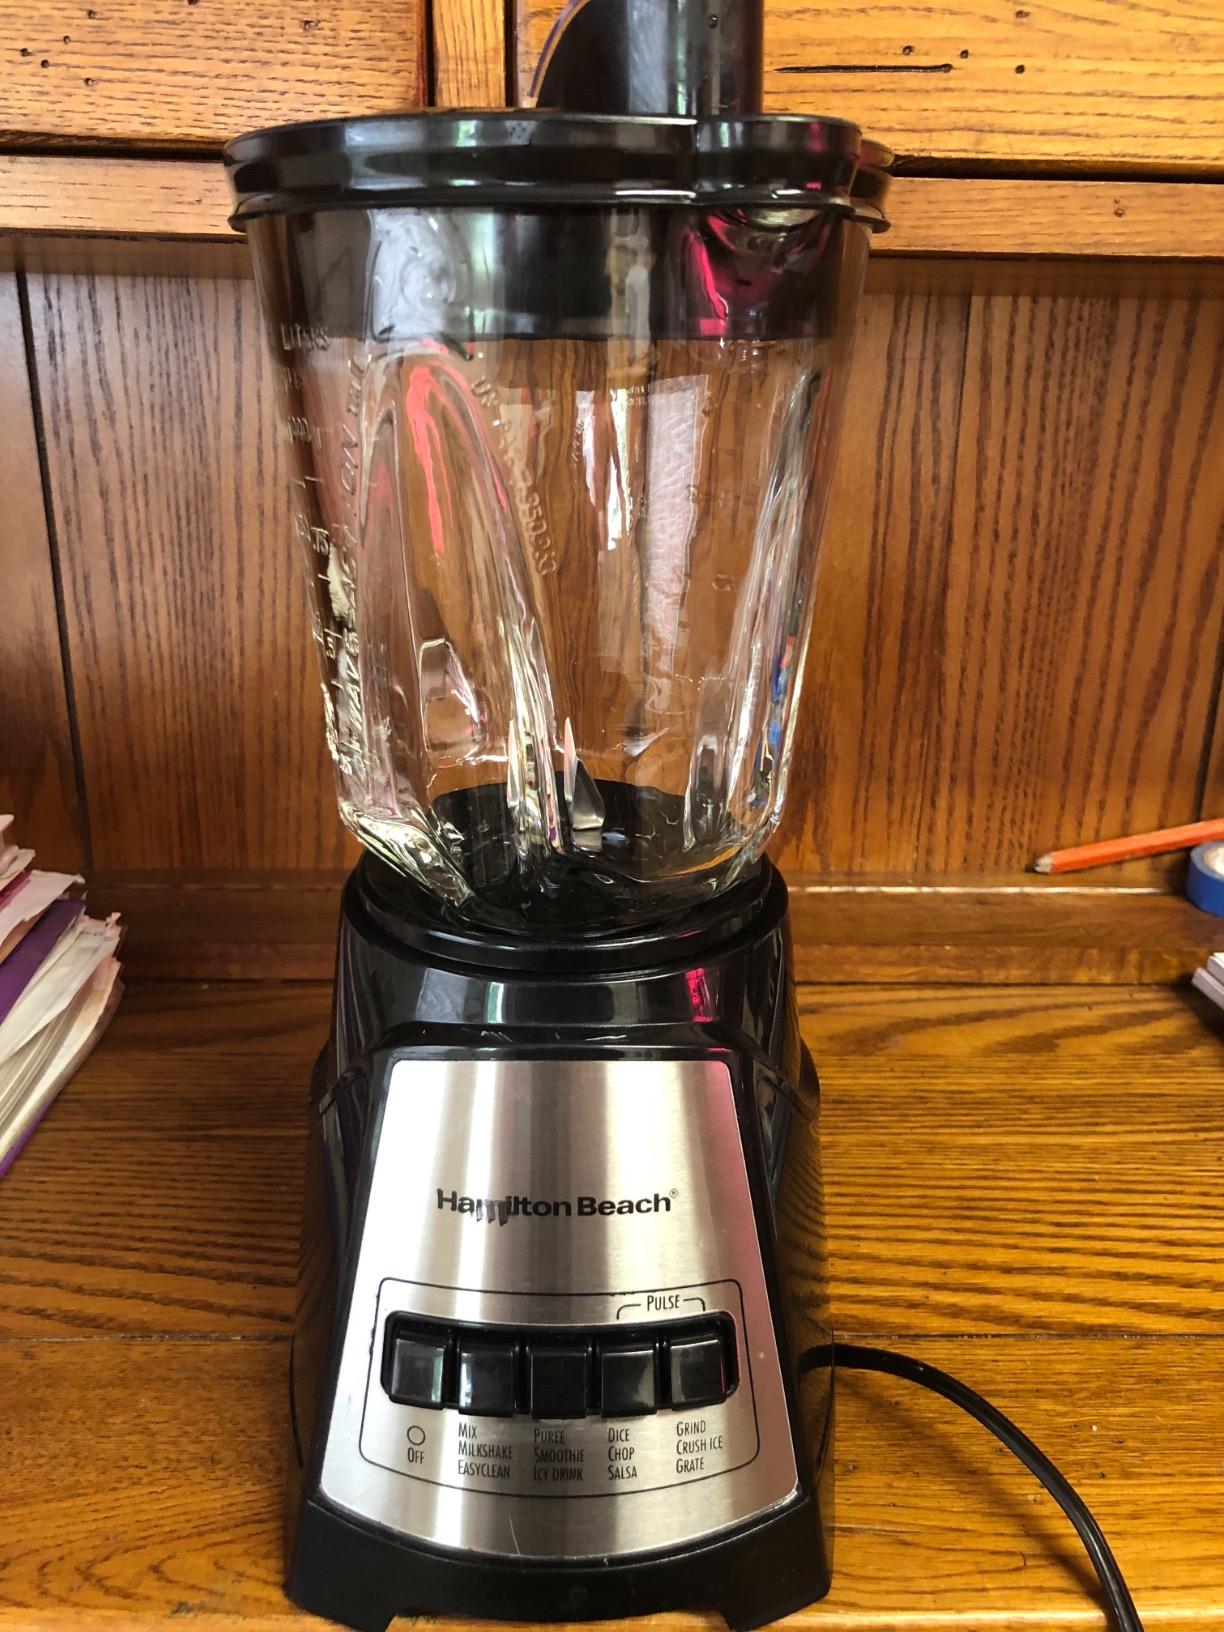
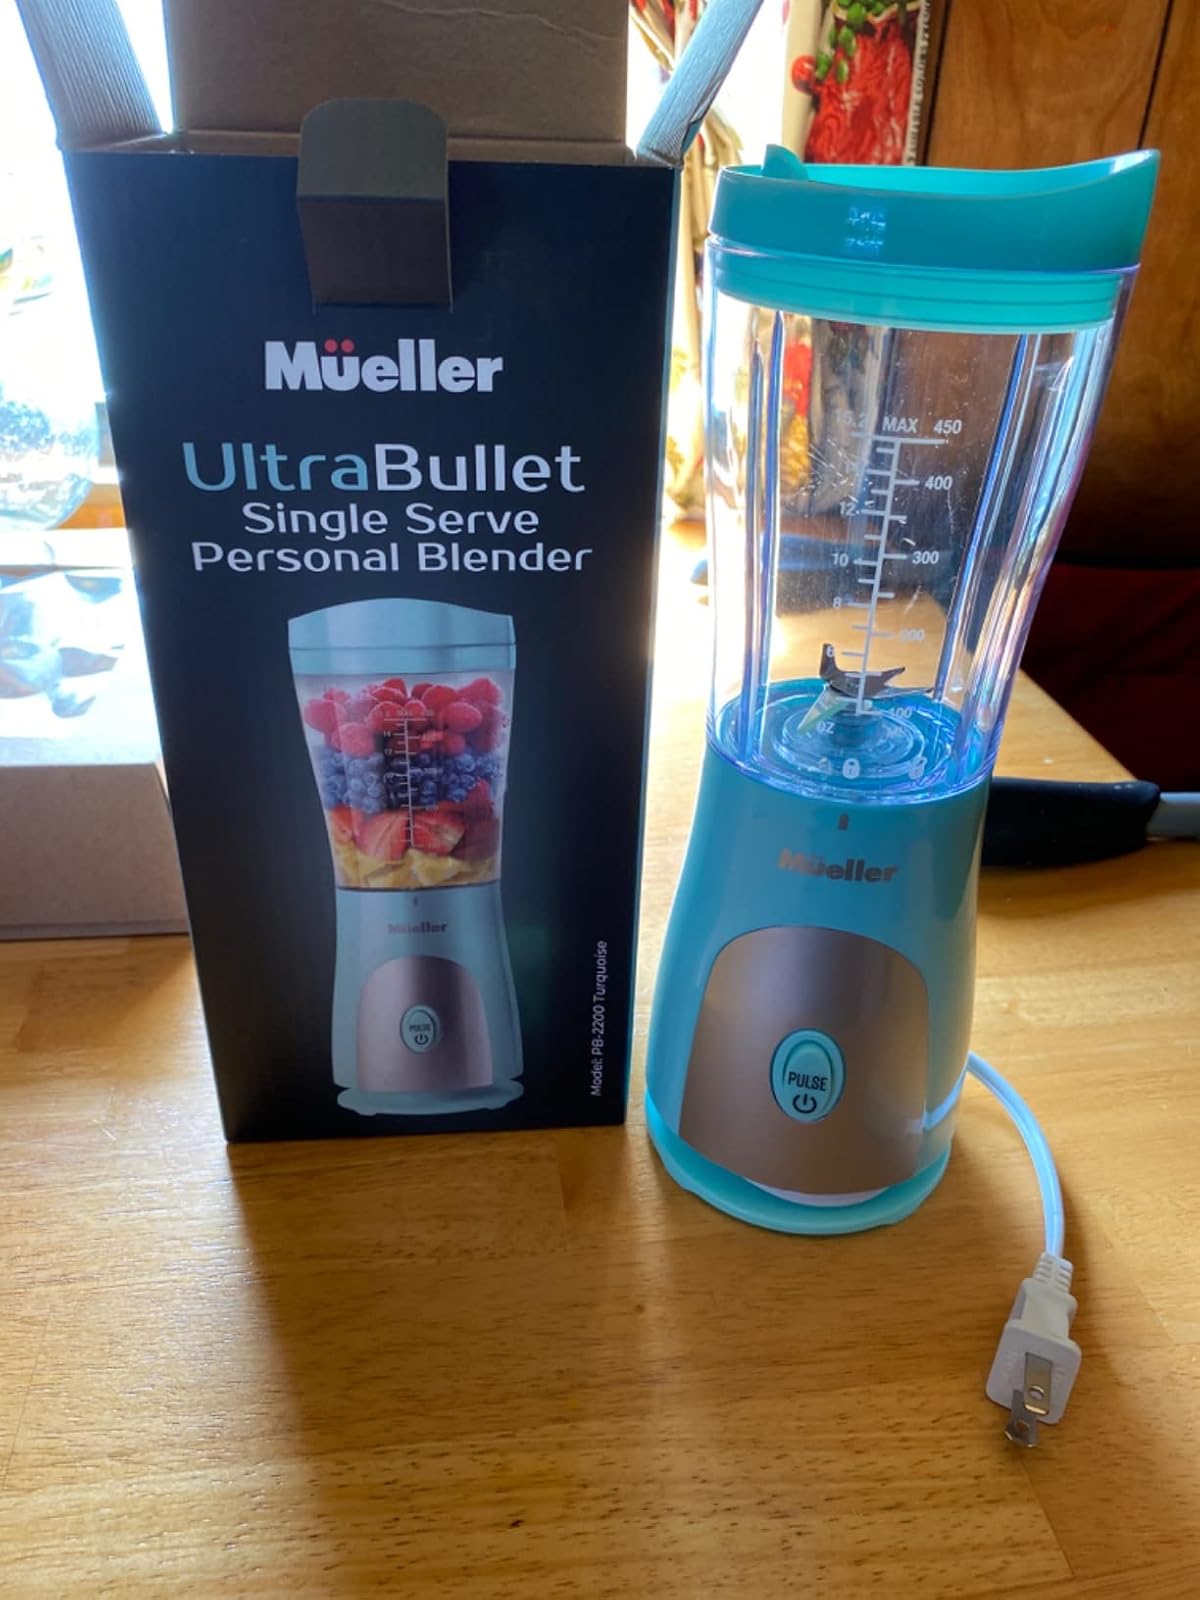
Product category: items_blender
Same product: no